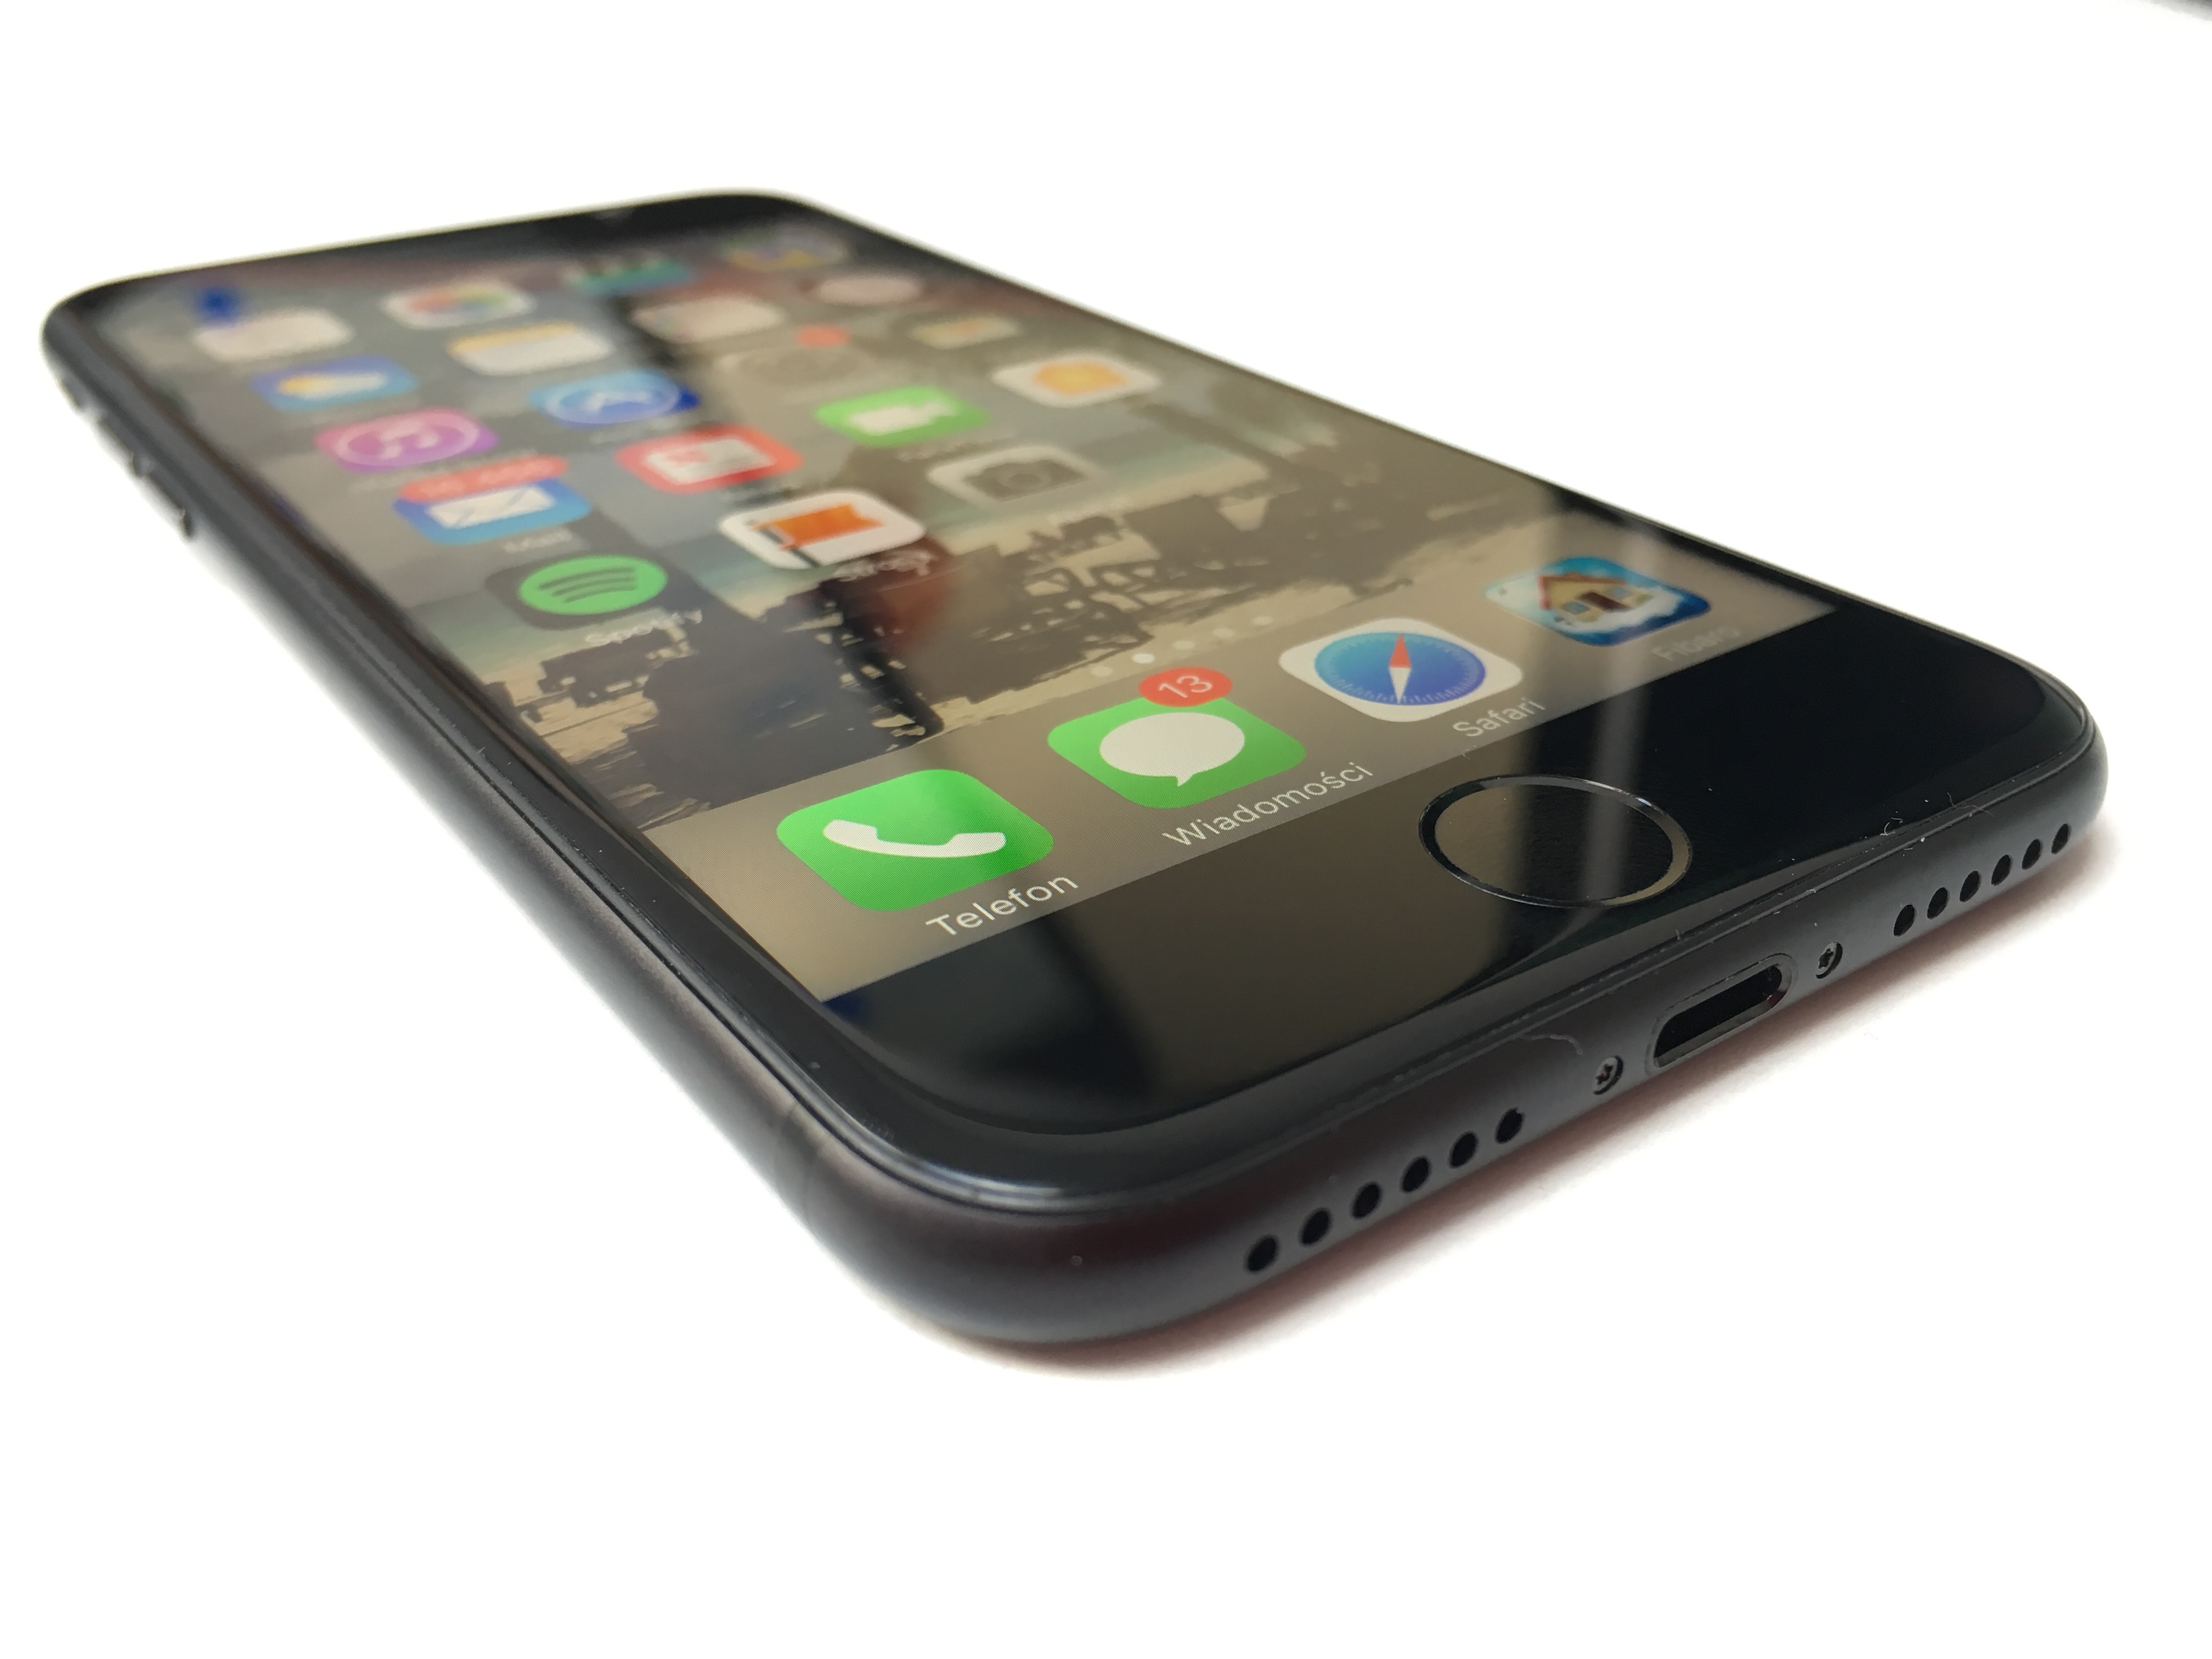
smartphone, apple, technology, home, gadget, mobile phone, product, iphone 7, electronics, multimedia, electronic device, portable communications device, electronics accessory, smarton, touch id, key return